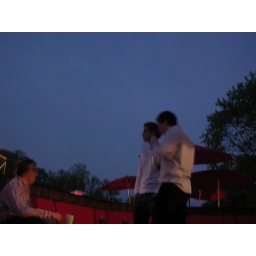
at near midnight, clear sky